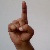
The image shows a hand gesture representing the letter 'D' in Indian Sign Language.